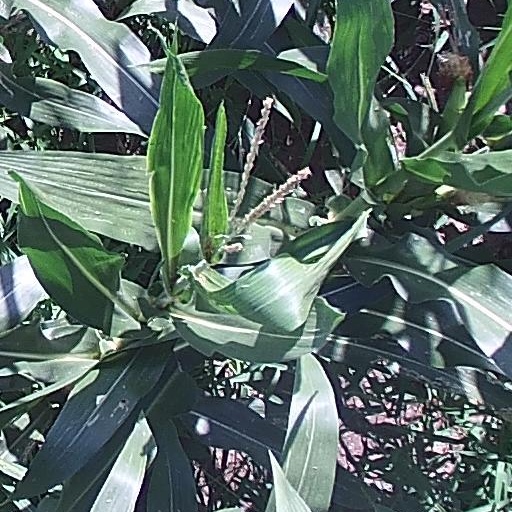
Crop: maize; corn